David McCormack

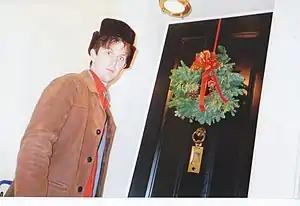
McCormack, 1990s

McCormack was moonlighting in other bands during the 1990s, which formed in and around Custard's practice rooms. The Cows from 1993 (later styled as COW or C.O.W. – for Country or Western) had Thompson and Robert Moore on bass guitar; as well as Maureen Hansen on vocals, Susie Hansen on vocals and Mark Lowry (twin brother of John Lowry) on bass guitar by 1995. COW released "Beard" in June 1996.